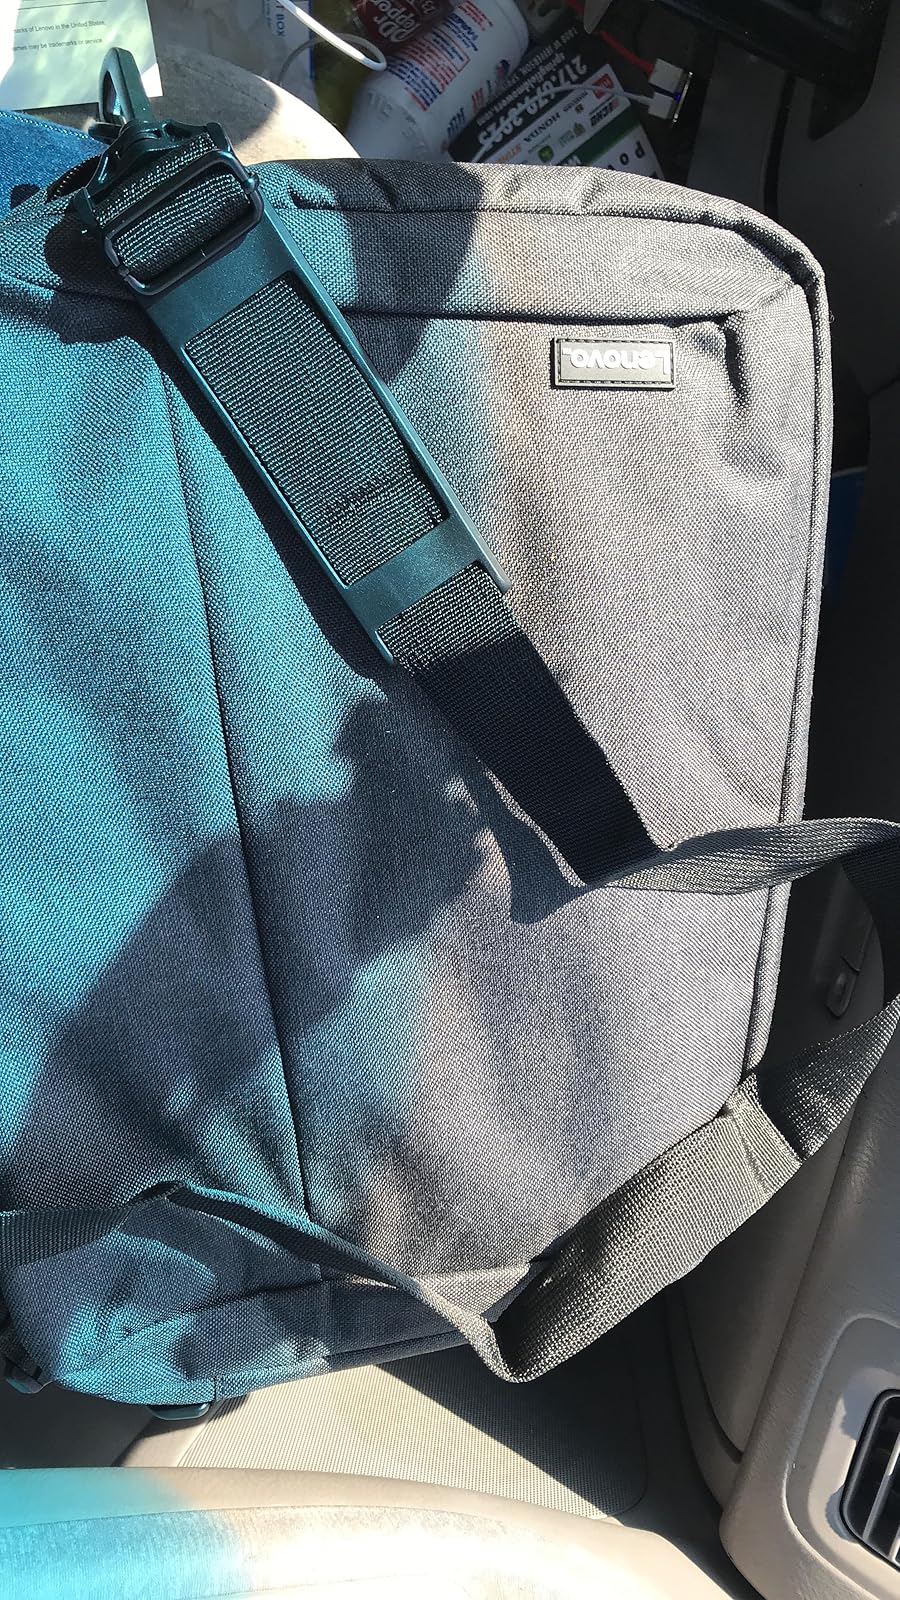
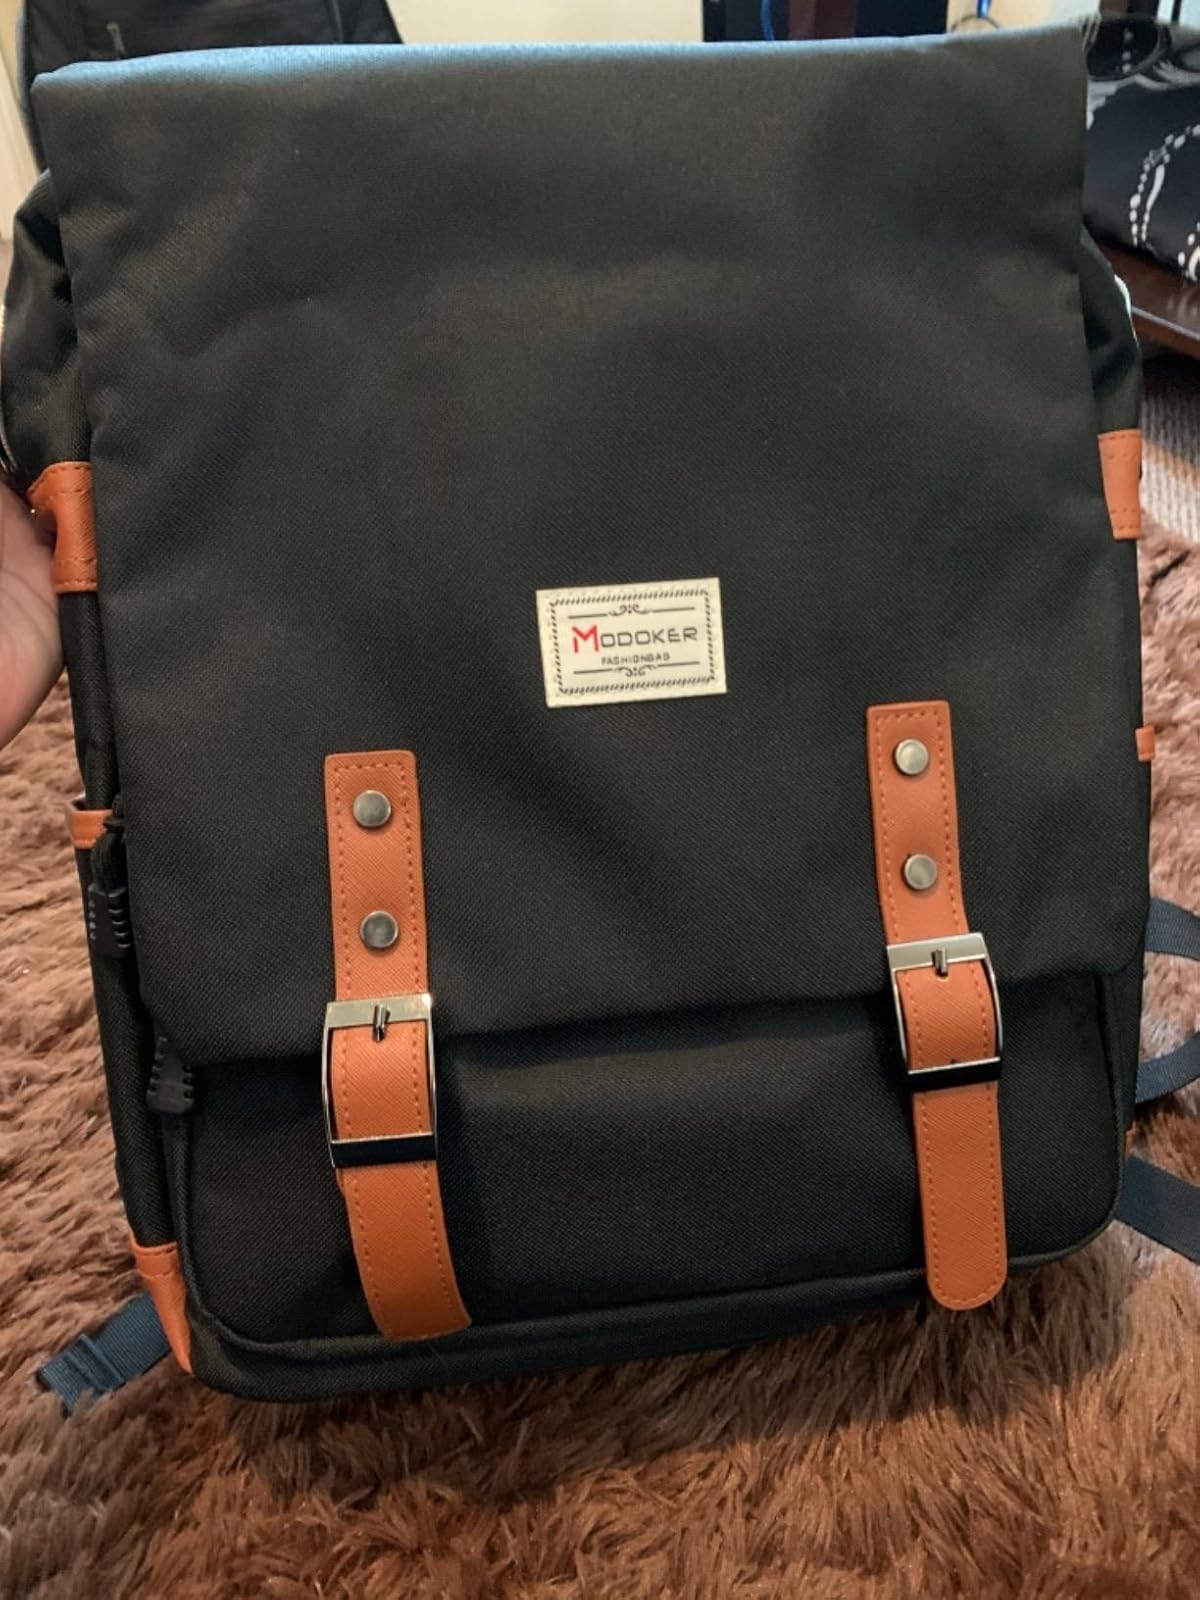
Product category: bag
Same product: no